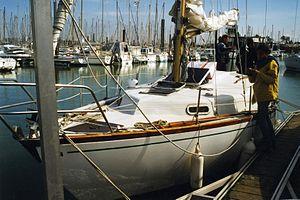
Voilier de type Arpège, au port des Minimes à La Rochelle.
L’Arpège est une classe de voilier de croisière côtière dessinée par l'architecte naval Michel Dufour et construite entre 1967 et 1976 aux chantiers Dufour Yachts, à La Rochelle.